Downtown Three Rivers Commercial Historic District

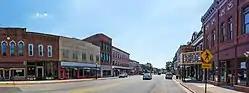
Downtown, 2017

The Downtown Three Rivers Commercial Historic District is a commercial historic district located along North Main Street, between Michigan and Portage Avenues, in Three Rivers, Michigan. It was listed on the National Register of Historic Places in 1982.